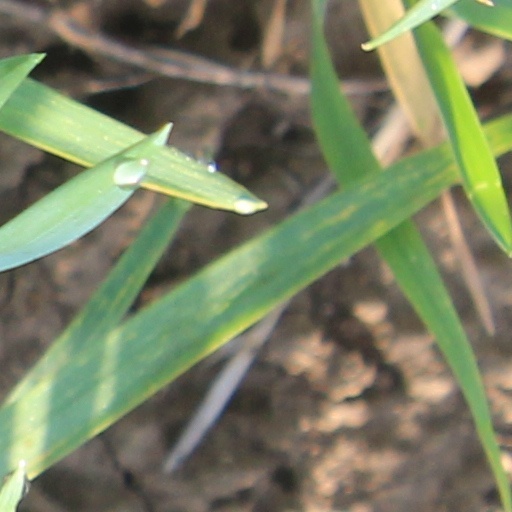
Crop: wheat